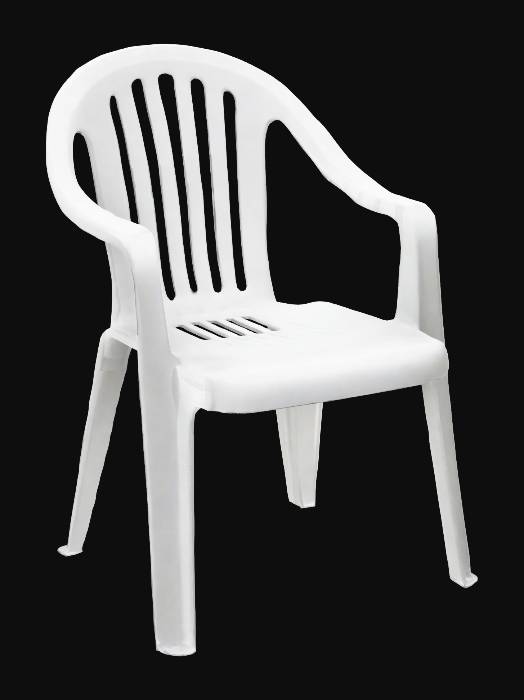
미적 점수 (1~10점): 1